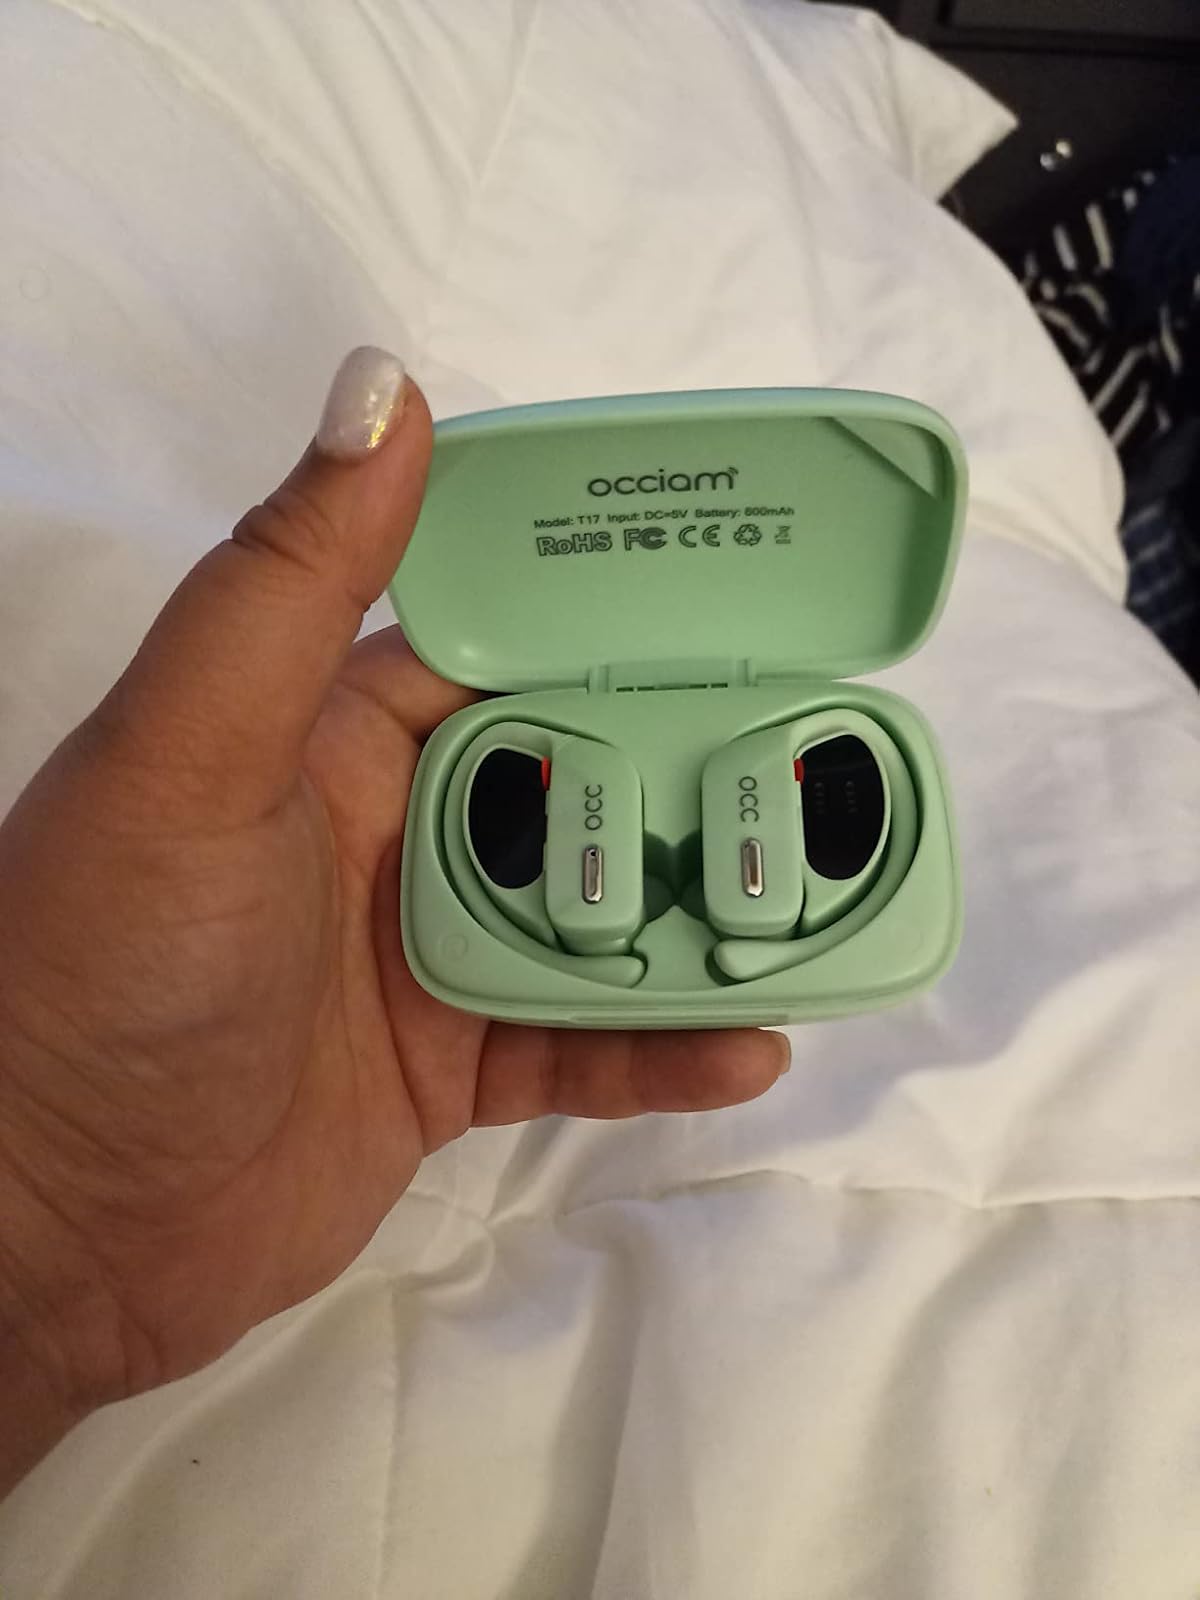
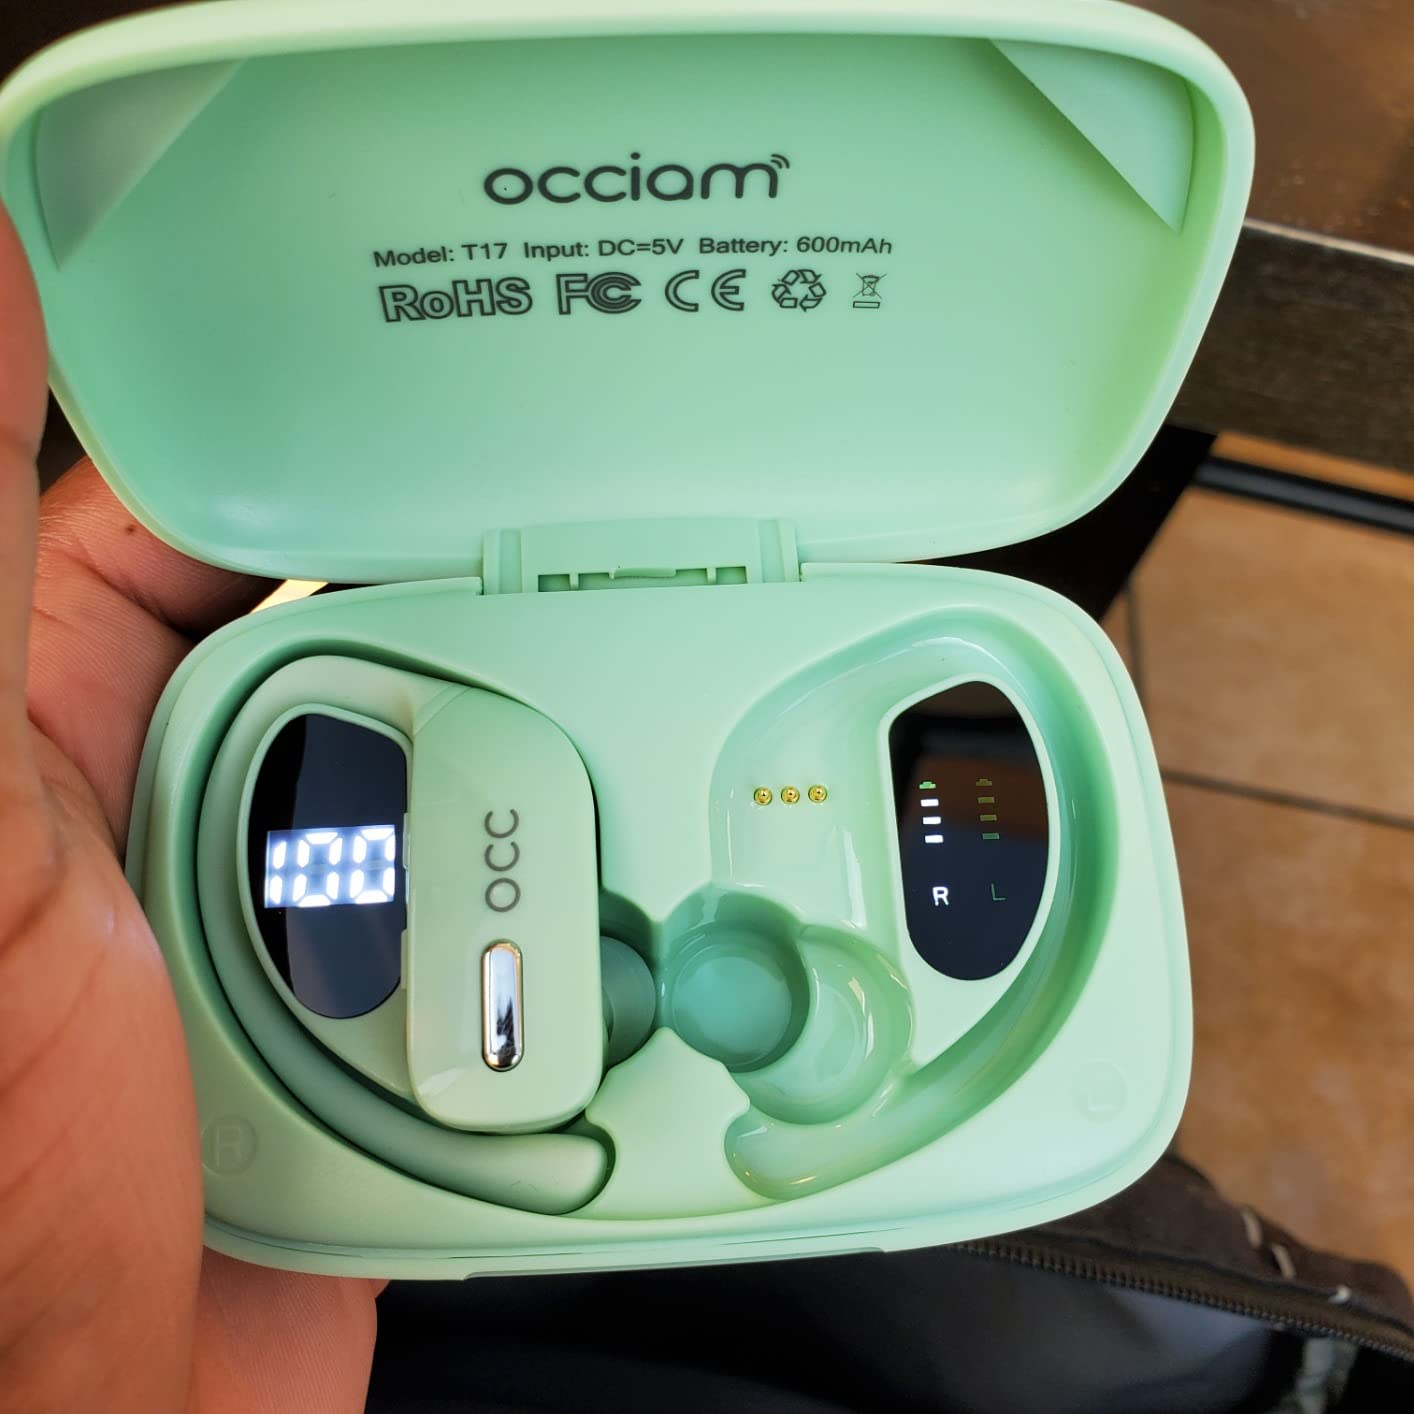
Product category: earbuds
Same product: yes